China Club of Seattle

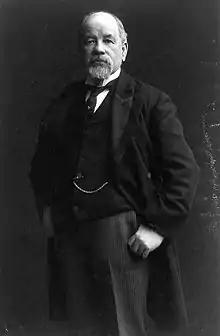
Judge Thomas Burke, c. 1910

The China Club of Seattle, founded in 1916 by Judge Thomas Burke, was an advocate for American investment in China and the development of Seattle's trade with Asia, as well as a cultural and political organization. The China Club's economic goals included the expansion and renovation of Seattle's port, the development of Chinese infrastructure, and the creation of connections between American businesses and contacts within China. These efforts were ultimately intended to provide American businesses with access to and domination over Chinese markets. Its cultural programs, focused in higher education, were largely connected to its economic programs. The Club's political advocacy originally focused on the creation of legislation regulating and prohibiting the use and sale of opiates. During World War II, it would become involved in anti-Japanese protests, and It became an advocate for support of Taiwan after the Chinese Civil War.